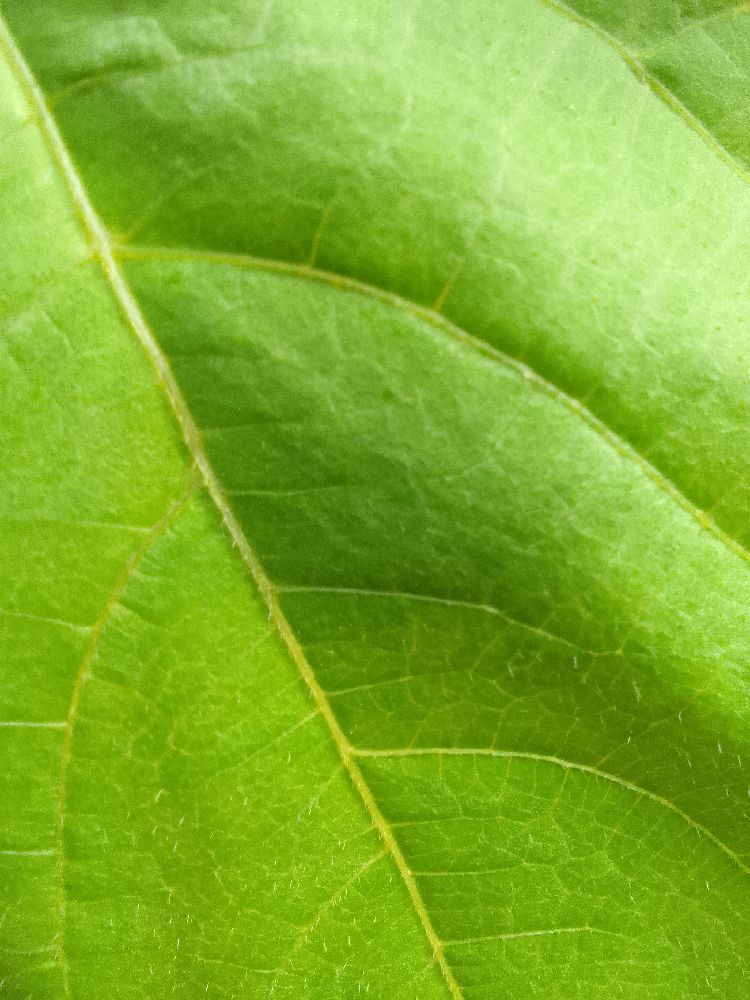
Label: healthy